Thomas Angell (professor)

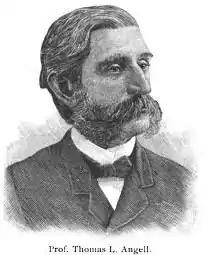
Angell professor at Bates College in Maine and Free Will Baptist minister

Thomas L. Angell (1837–1923) was an American Free Will Baptist pastor, academic, leader of the Lapham Institute, and early professor at Bates College in Maine.